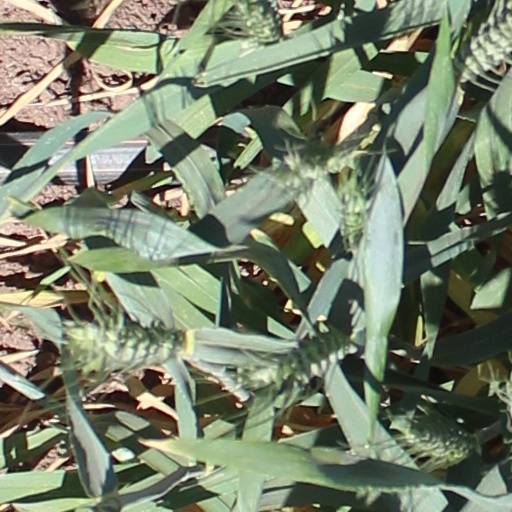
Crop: wheat